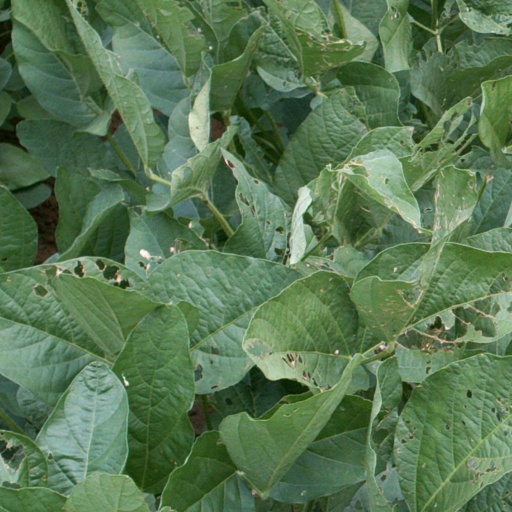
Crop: soybean